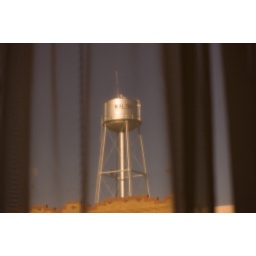
A view of the water tower in Walsh.